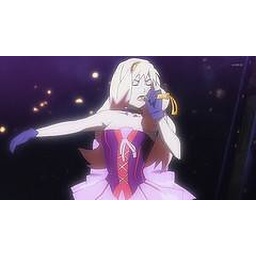
This is Sheryl in a different dress when she outside the ship singing for her side.